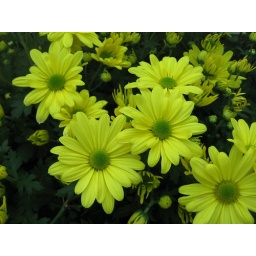
I love this picture..how it's dark in the back ground and how the color of the flower pop..One of my favorite flower picture